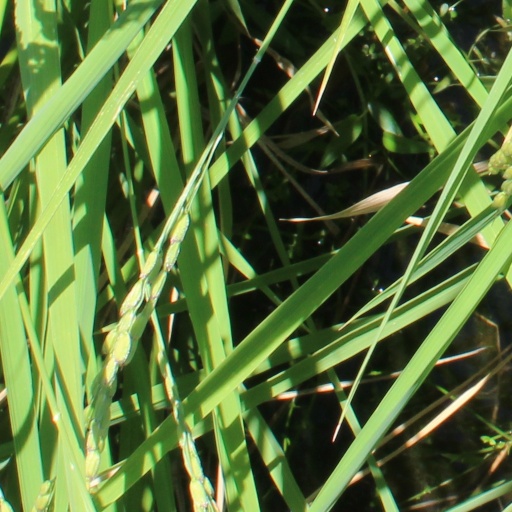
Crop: rice